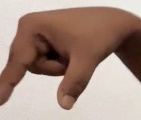
ASL sign: Q